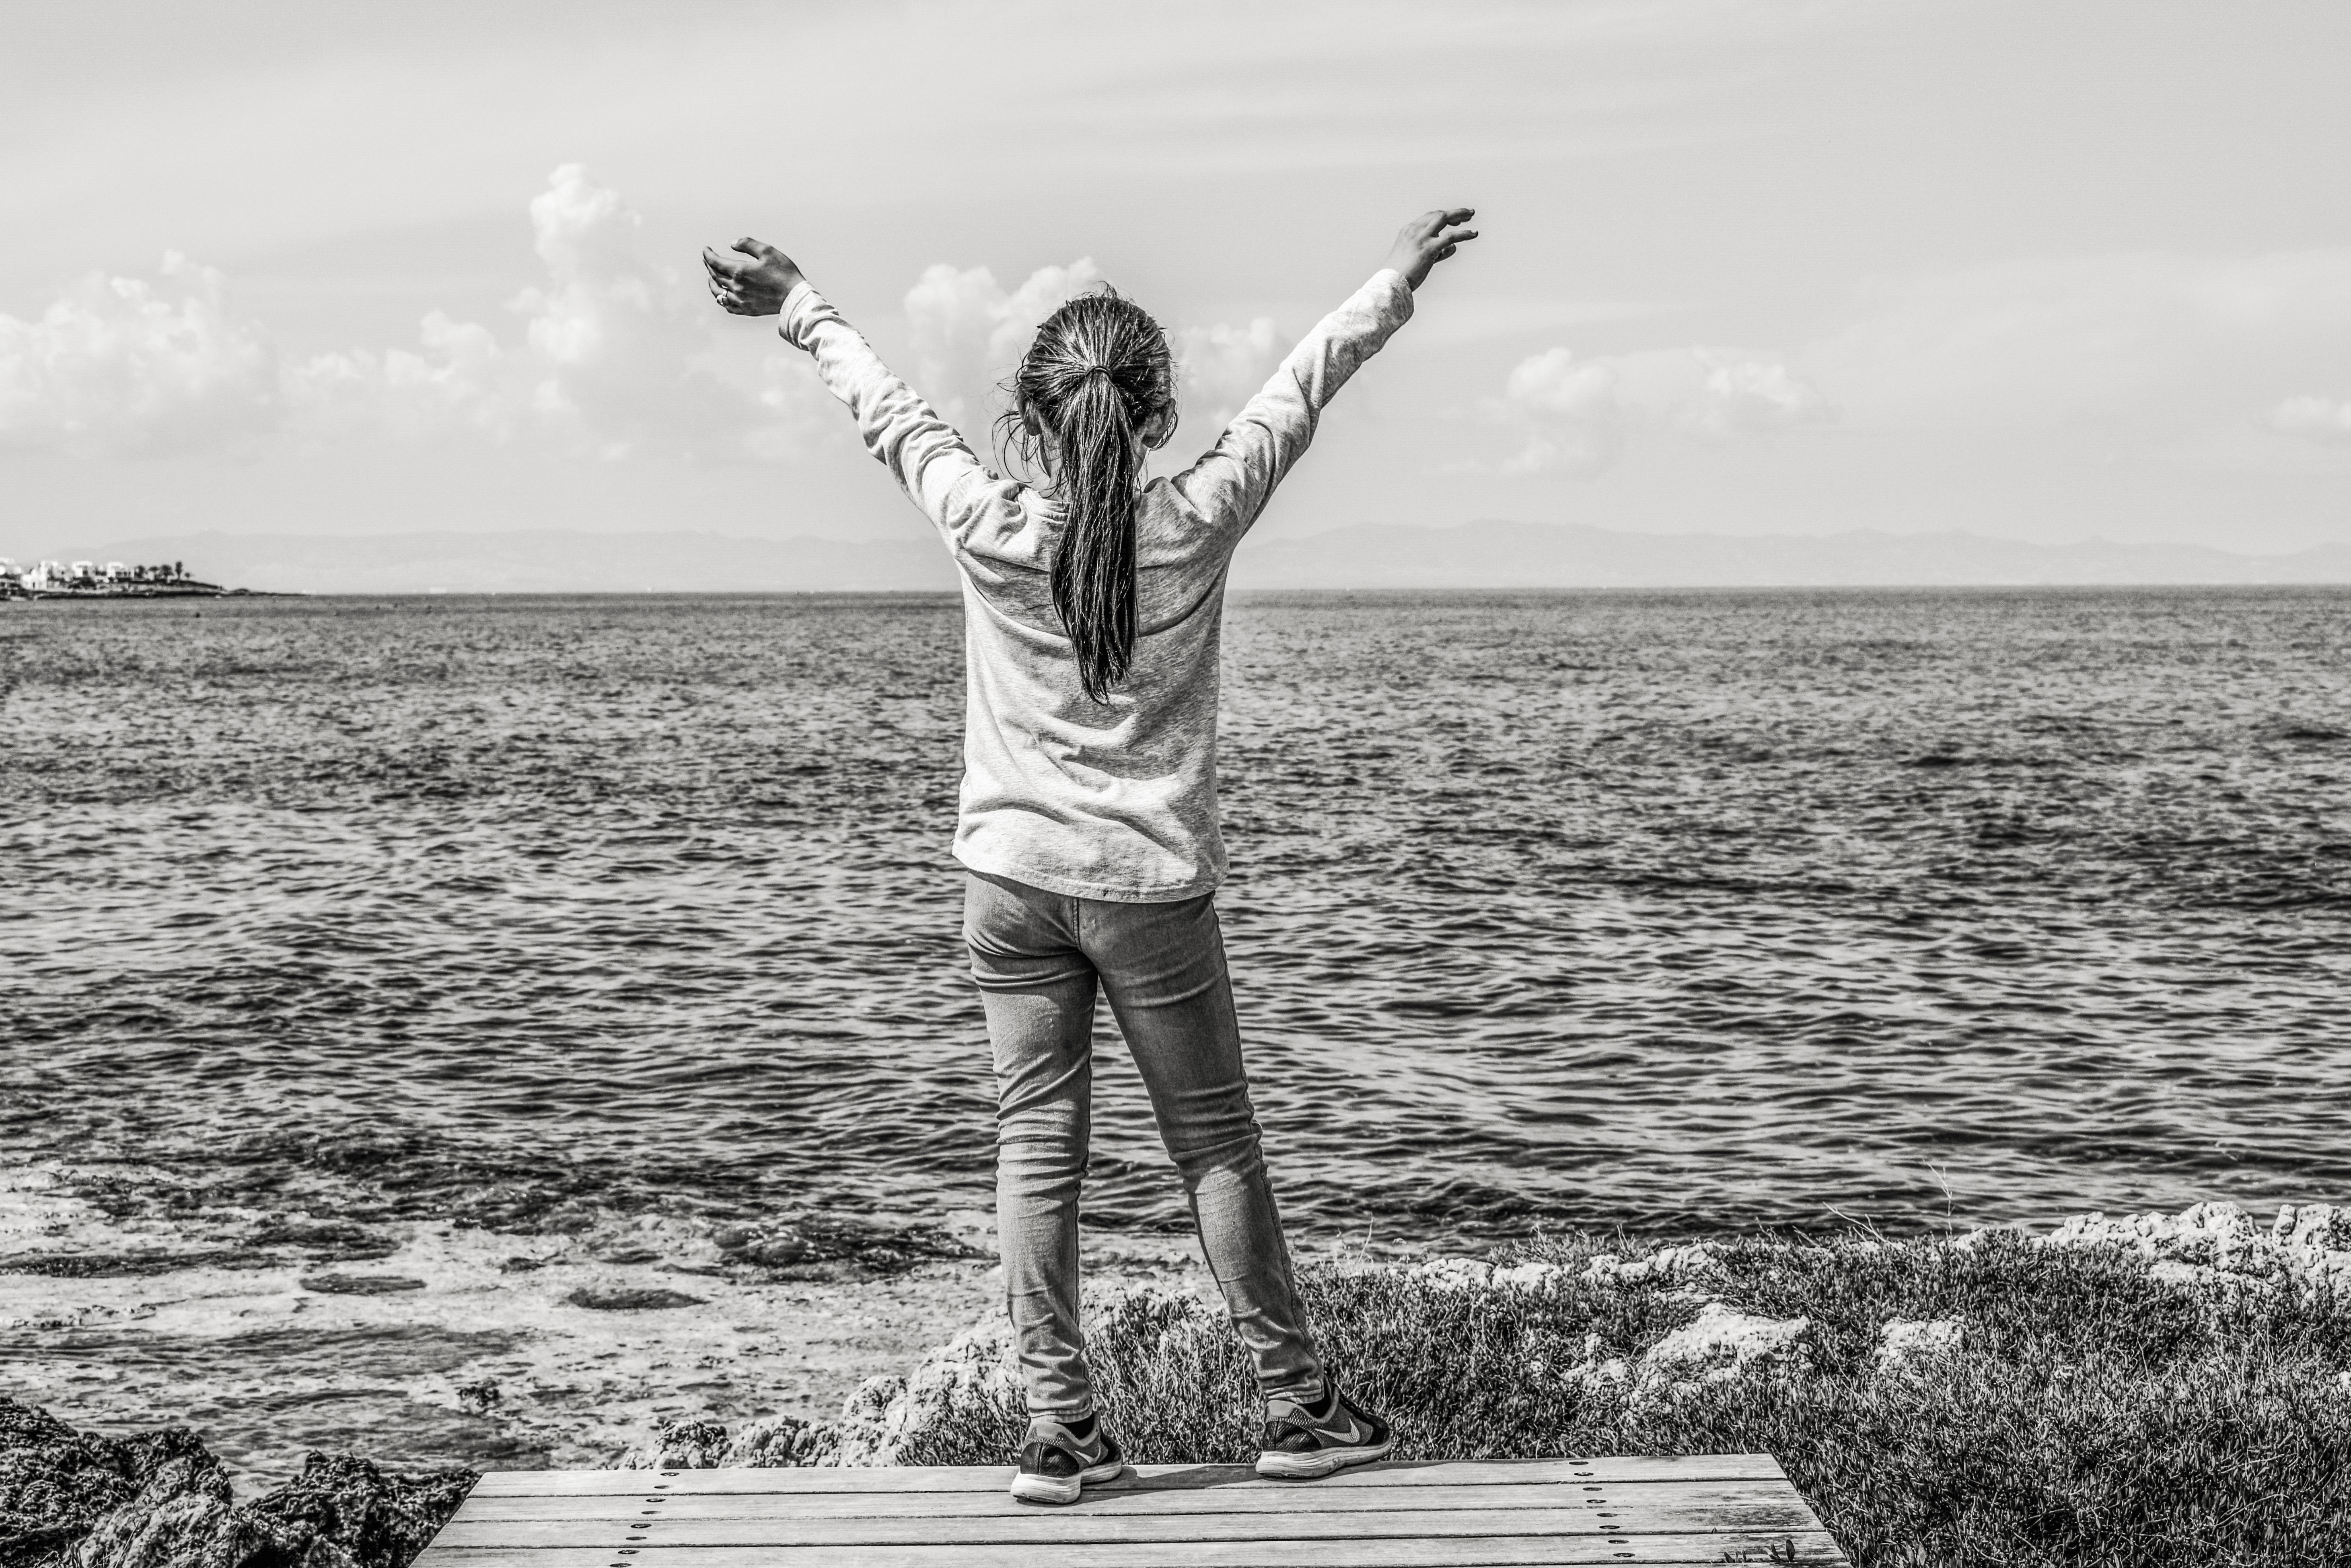
beach, sea, water, nature, horizon, black and white, girl, white, photography, kid, sitting, freedom, black, monochrome, happy, photograph, image, emotion, monochrome photography, human positions